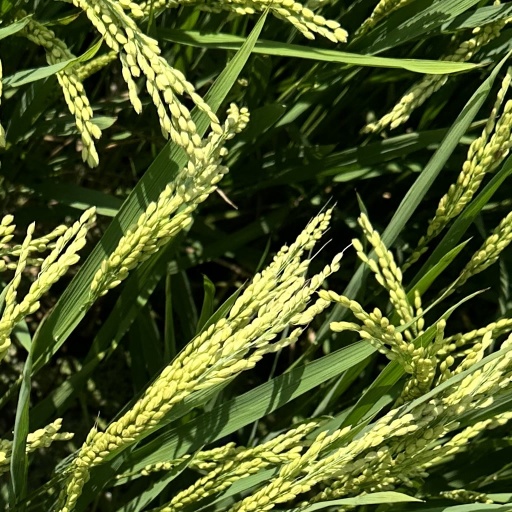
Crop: rice